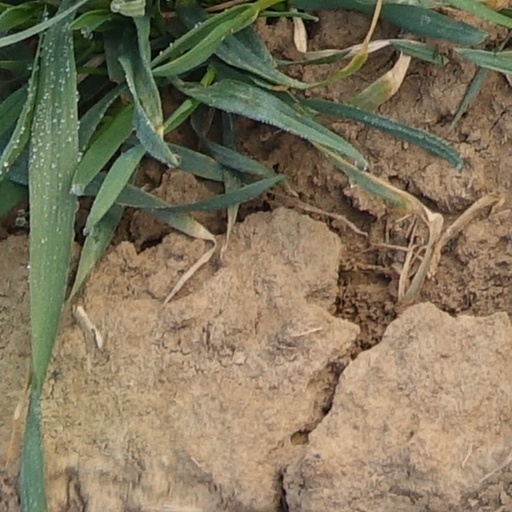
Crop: wheat